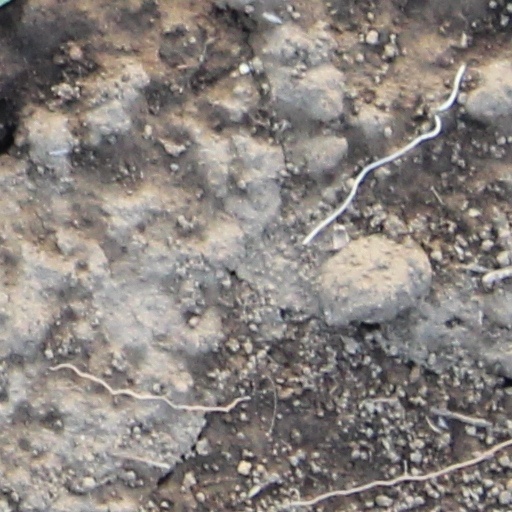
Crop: wheat